Zero-carbon city

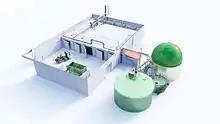
Diagram for dry solid-state anaerobic digestion AD biogas plant

Over the last decade, Shanghai, China has implemented dozens of low carbon policies to reduce energy usage and address the effects of climate change.